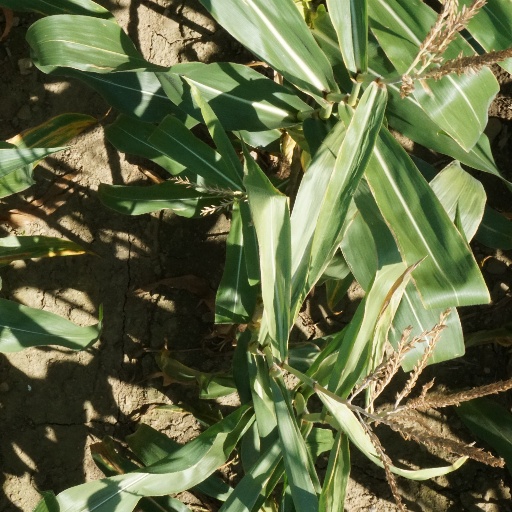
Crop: maize; corn